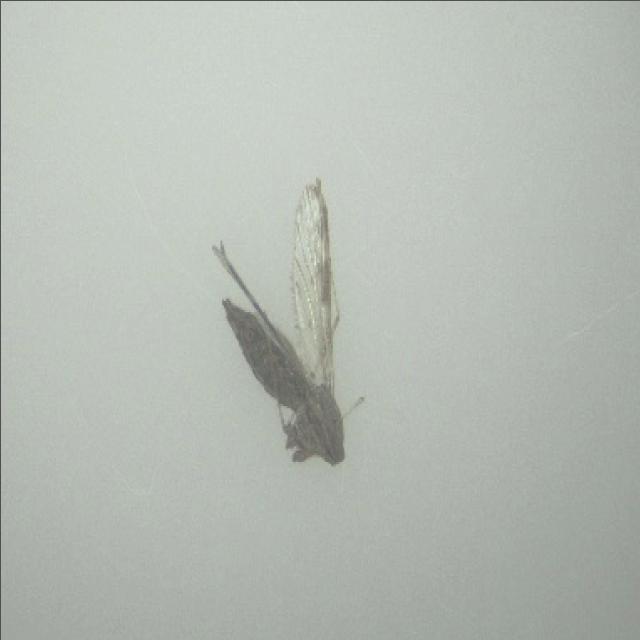
Species: anopheles_sinensis